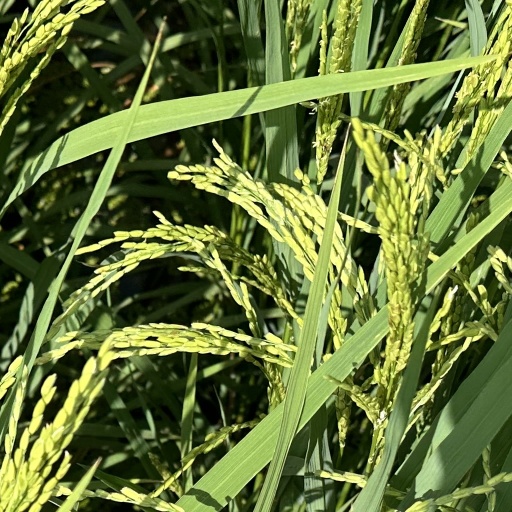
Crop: rice